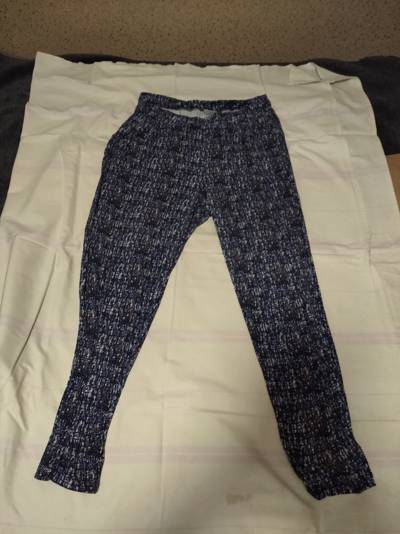
Waste category: clothes